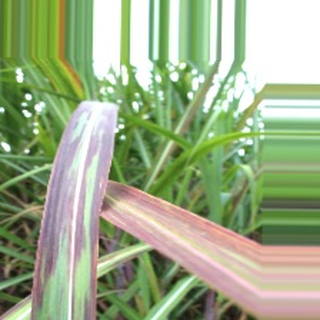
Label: sugarcane_bacterial_blight